The Power Inside

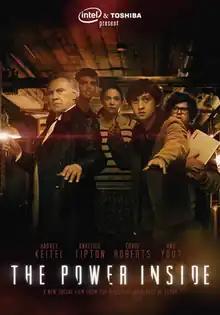

The Power Inside is a 2013 comedy social film developed by Intel and Toshiba. It is Intel and Toshiba's third social film after "The Beauty Inside" (2012) and "Inside" (2011). Directed by Will Speck and Josh Gordon and starring Harvey Keitel, Analeigh Tipton, and Craig Roberts, the film is broken up into six filmed episodes interspersed with interactive storytelling that all takes place on the main character's Facebook timeline.